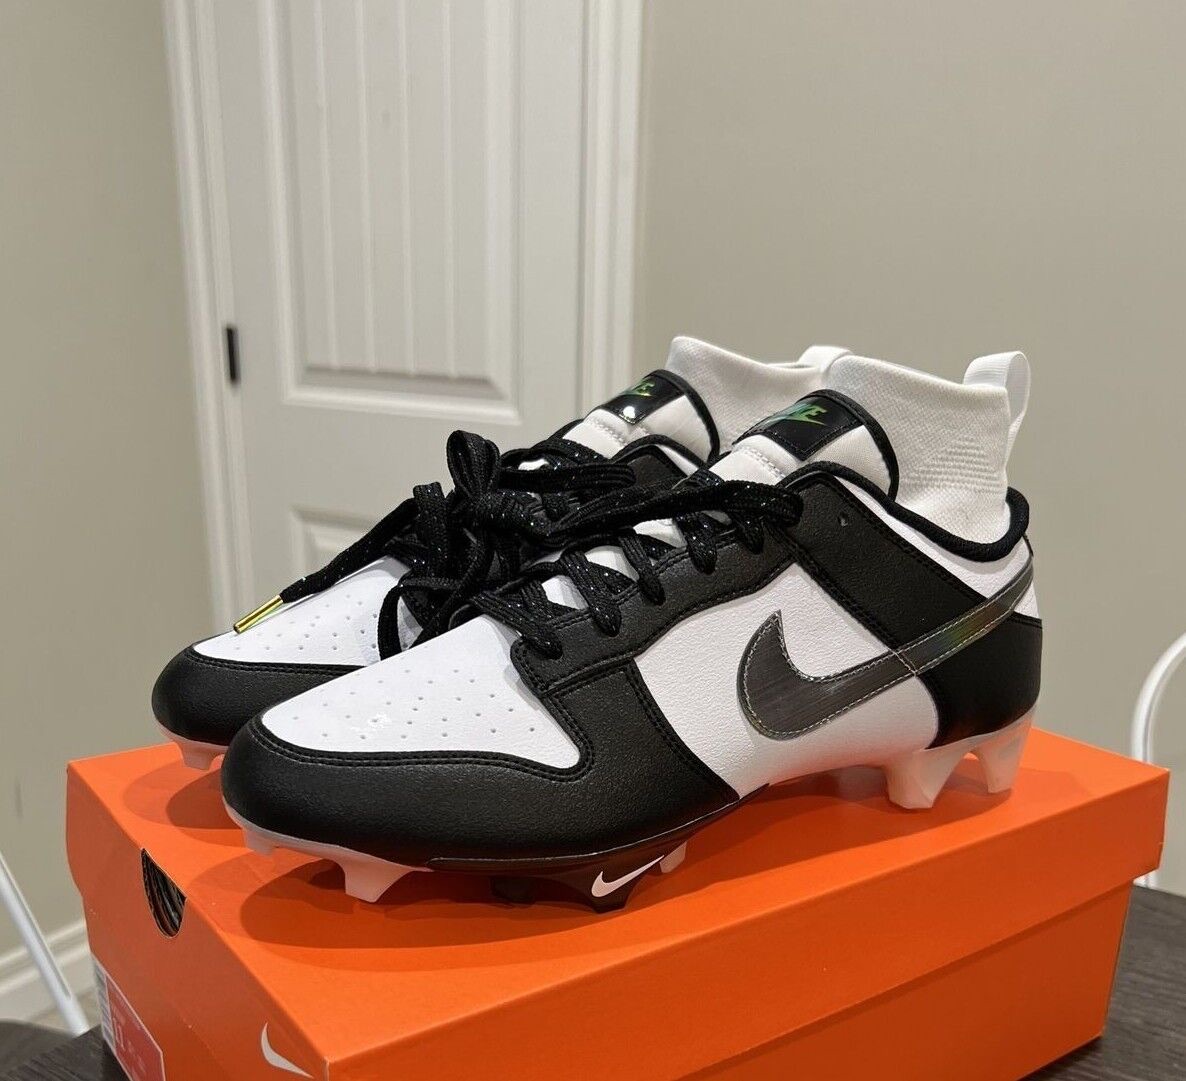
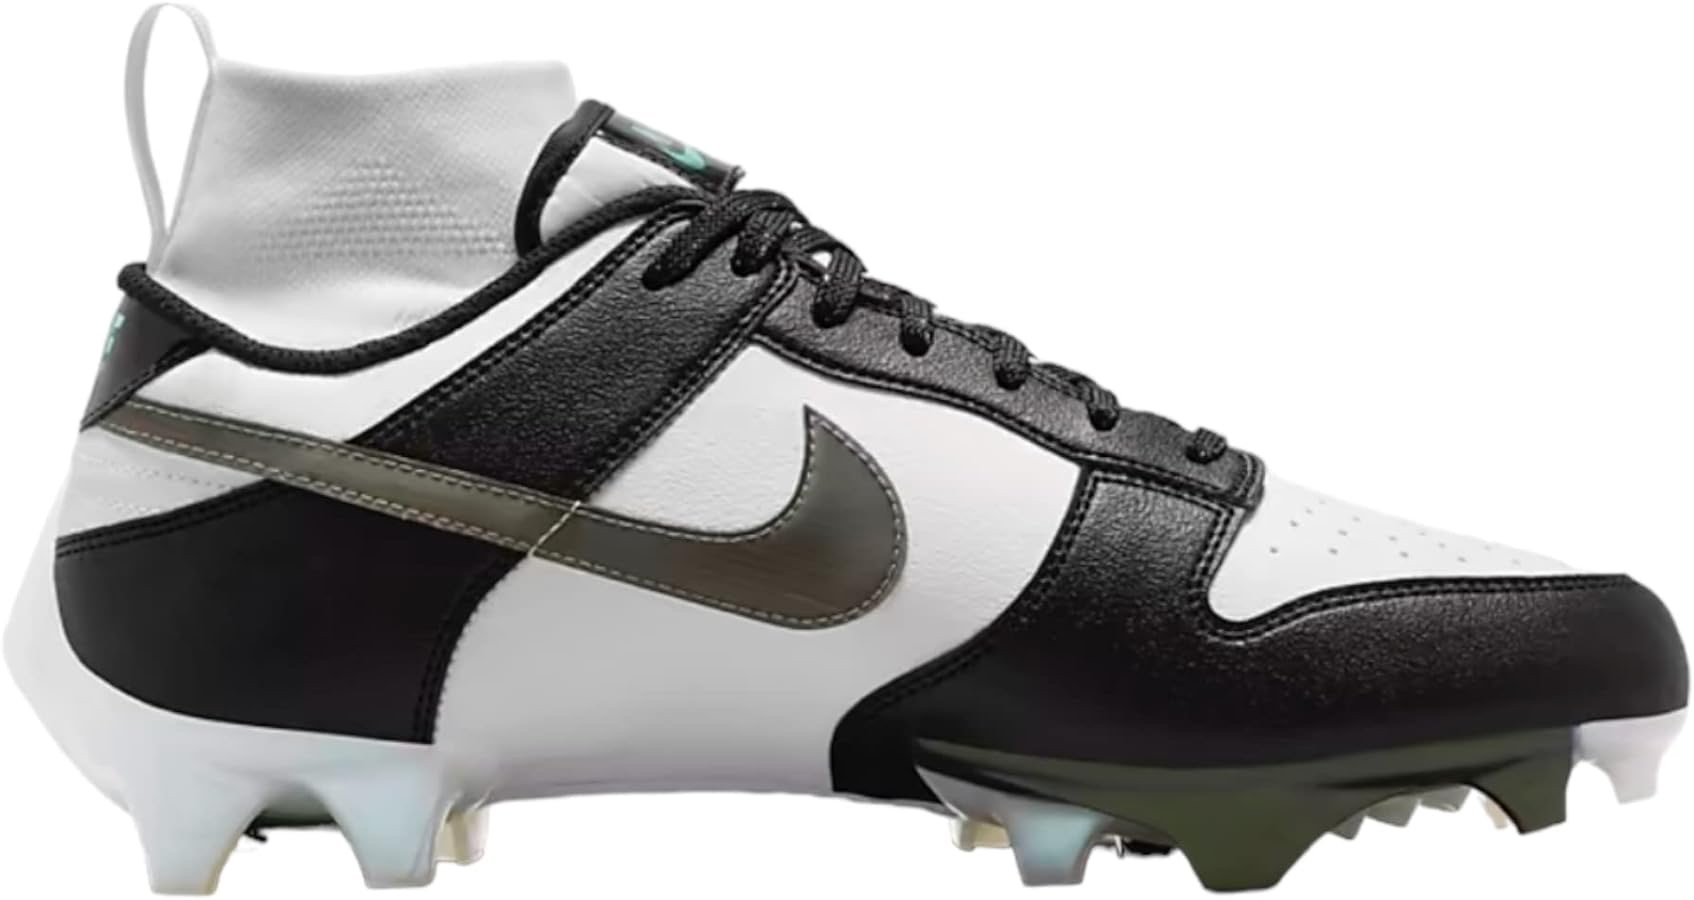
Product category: misc
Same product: yes